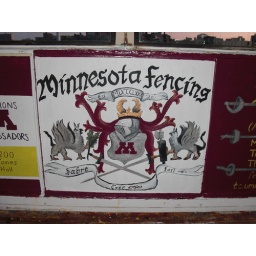
Painted in the walking bridge over Washington Ave.